Jimmy Dunn (footballer, born 1900)

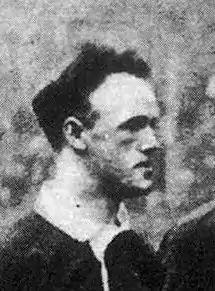
Dunn prior to the 'Wembley Wizards match, 1928

James Dunn (25 November 1900 – 20 August 1963) was a Scottish international footballer, most famous for being part of the 1928 "Wembley Wizards" team.